Economic and logistical aspects of the Napoleonic Wars

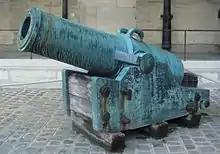
11-inch howitzer System An XI (1810).

Although a follower of "economic dirigisme", which his Treasury Minister Nicolas François Mollien disapproved of, Napoleon interfered very little in military "industrial" production, leaving it to his trusted minister Pierre Daru, whom he praised during his exile on St. Helena. This does not mean, however, that he ignored the economic and logistical aspects of his military campaigns, as well as the problems of quartermastery. With the advent of the Consulate, Bonaparte marked the start of the post-revolutionary era with a general overhaul of the armaments system, as the sometimes more or less improvised production of the 1790s had not always been satisfactory, and firearms offered too many calibers (particularly in the artillery). Many weapons were replaced or modified in Year IX (1800).